Guardia Lombardi

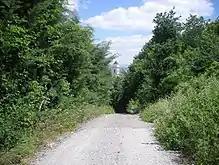
Bell tower of the mother church as seen from Monte Cerreto.

The mother church of Guardia Lombardi is the Church of Santa Maria delle Grazie, which was established in the year 1315. Its first architectural design was cruciform, specifically in the shape of a Greek cross. This building was destroyed by an earthquake on 5 December 1456 and was rebuilt upon the initiative of the feudal lord of Guardia, Maria Donata Del Balzo. In 1665, a bell tower was added to the edifice. With the Irpinia earthquake of 1980, the church was once again destroyed. It was later rebuilt and restored. It was reopened in 1999 as it now stands today, within the territorial jurisdiction of the Archdiocese of Sant'Angelo dei Lombardi-Conza-Nusco-Bisaccia.